Sacred grove

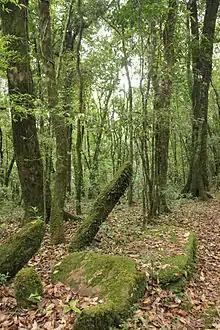
Ancient monoliths in Mawphlang sacred grove, India

Sacred groves, sacred woods, or sacred forests are groves of trees that have special religious importance within a particular culture. Sacred groves feature in various cultures throughout the world. These are forest areas that are, for the most part, untouched by local people and often protected by local communities. They often play a critical role in protecting water sources and biodiversity, including essential resources for the groups that protect them.